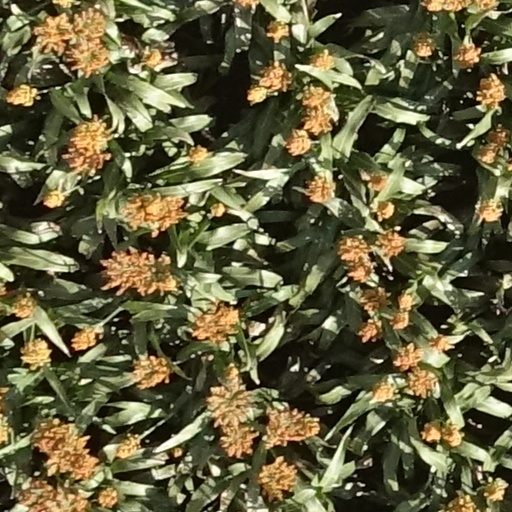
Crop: sorghum